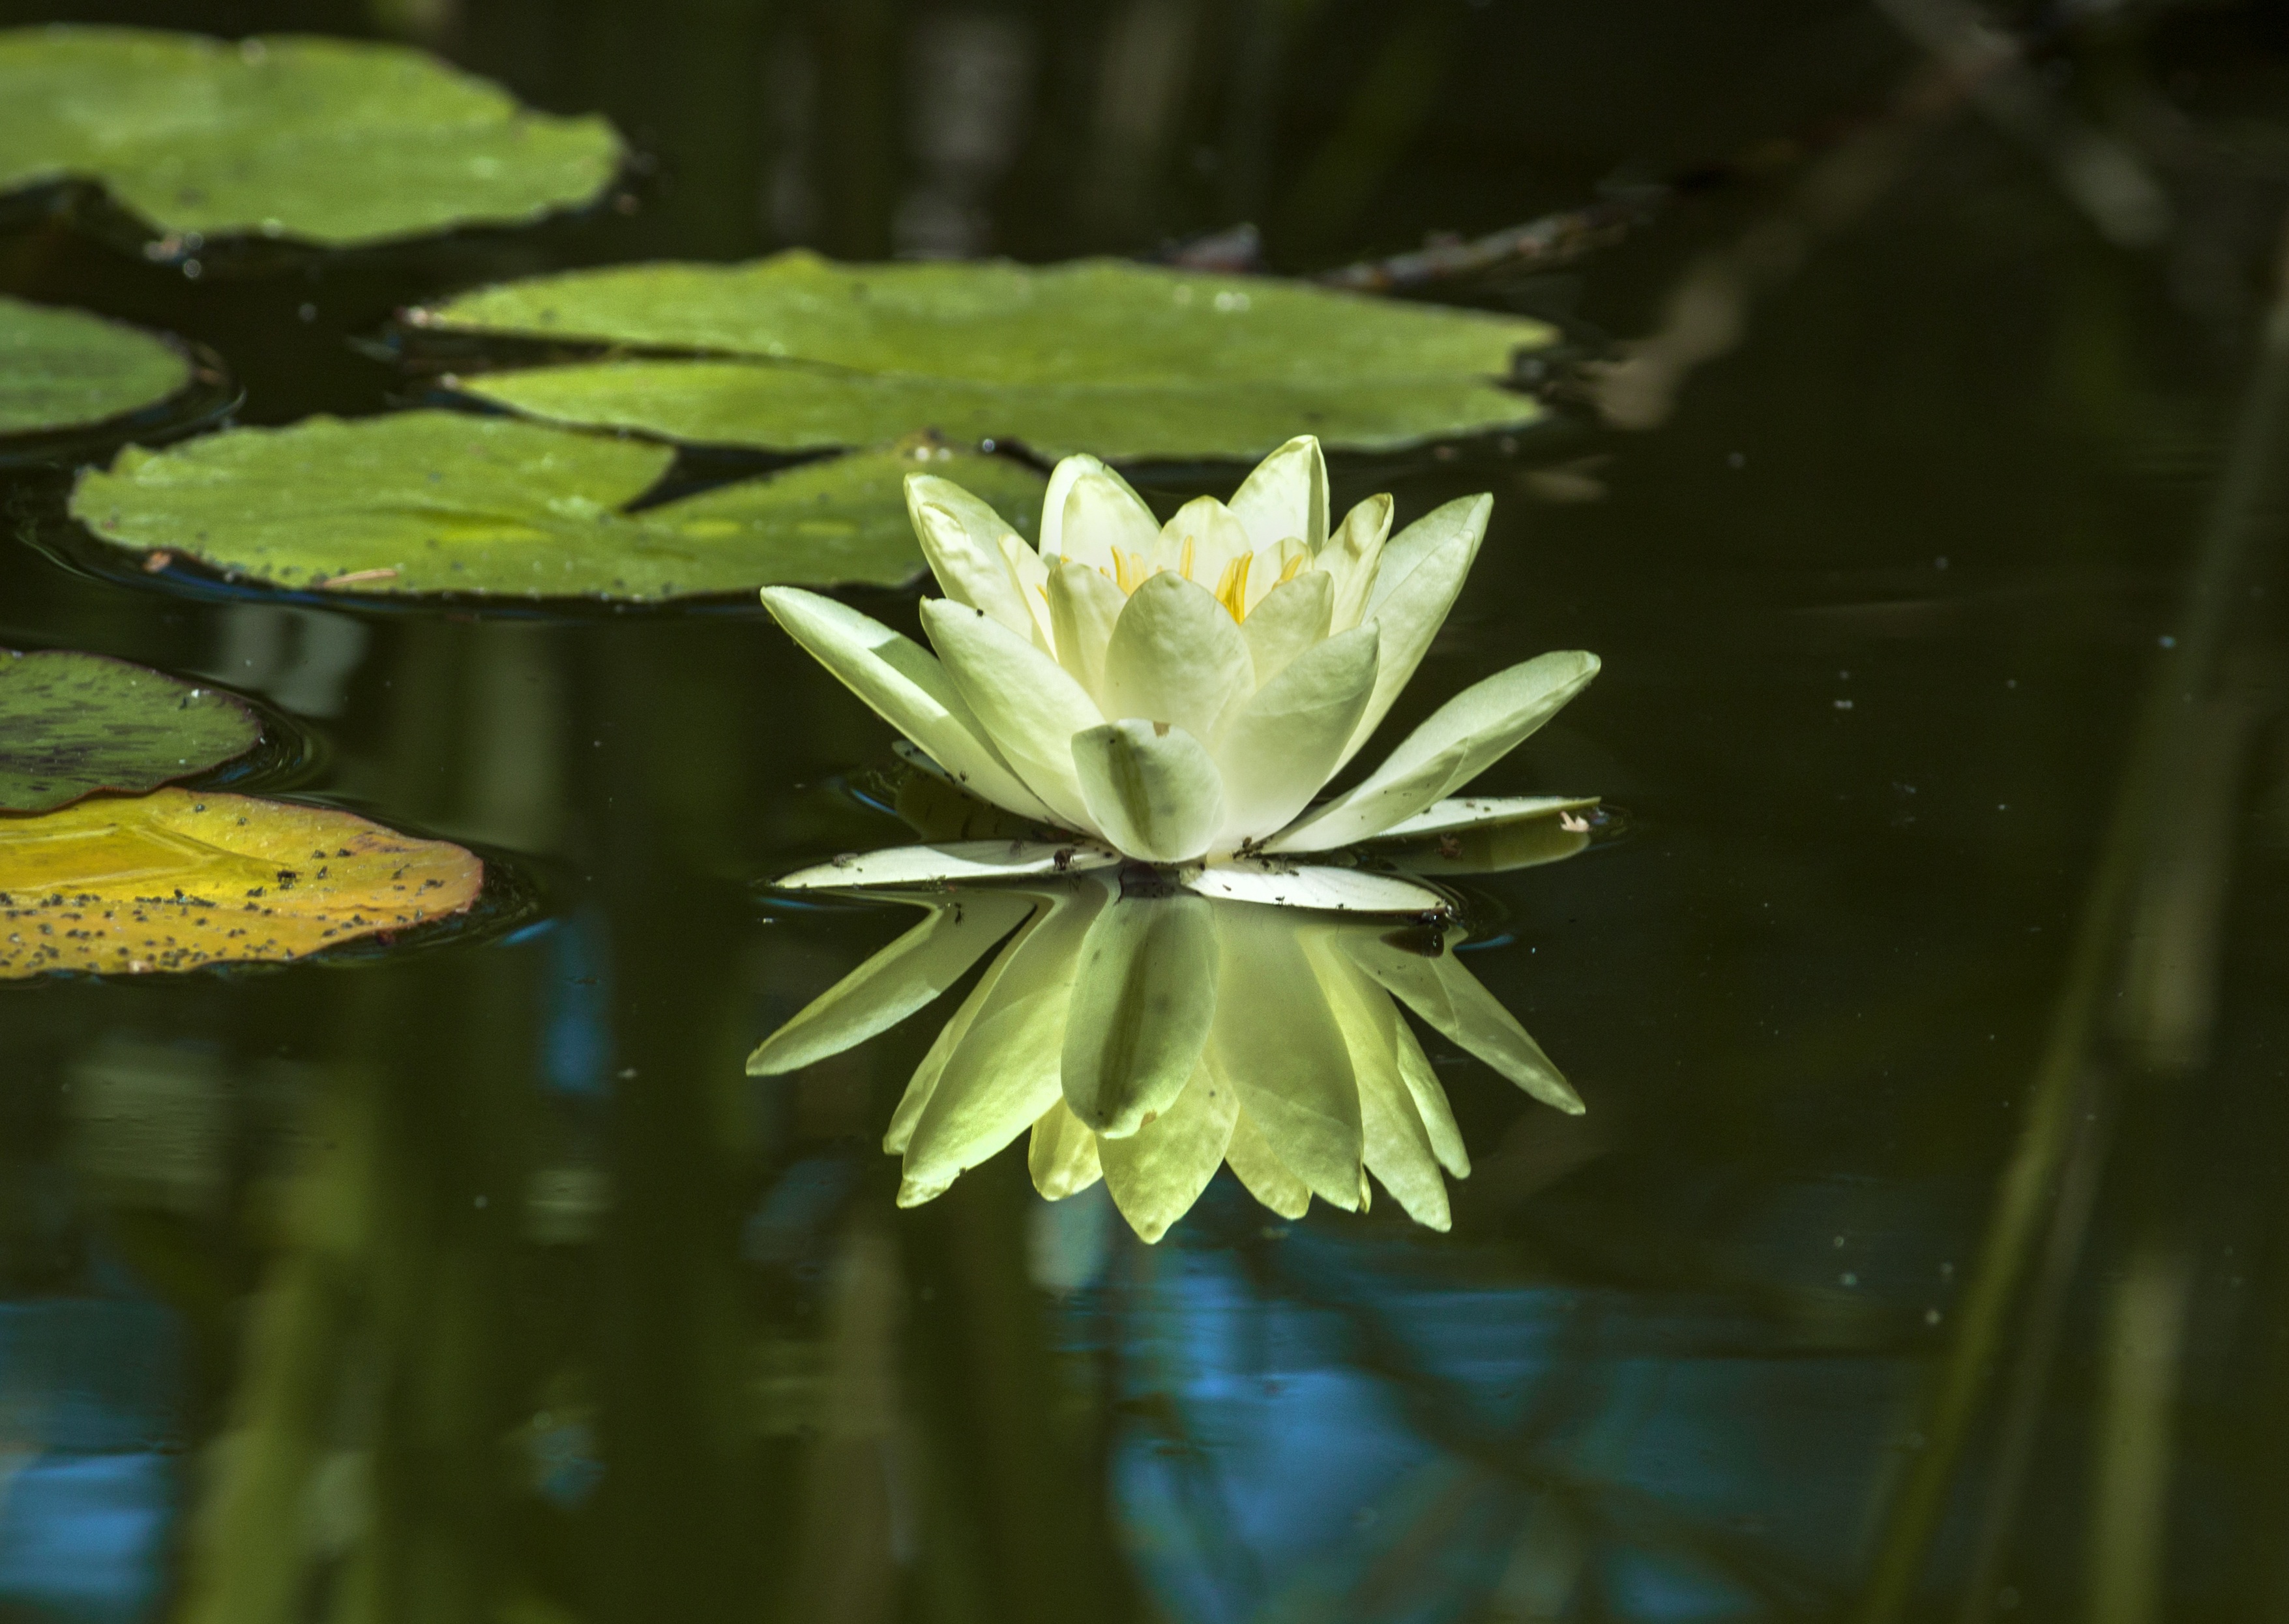
water, nature, plant, white, sunlight, leaf, flower, petal, green, reflection, botany, yellow, garden, aquatic plant, flora, wildflower, close up, lily, macro photography, flowering plant, plant stem, land plant